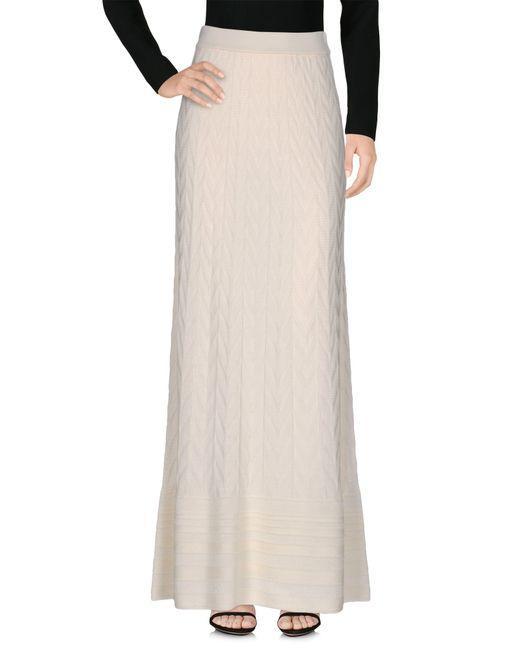
Damen Langarmbluse mit langem hellrosa Rock